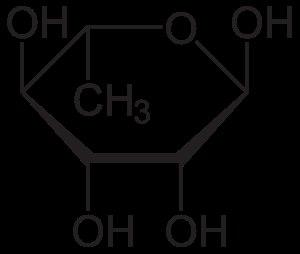
Le rhamnose est un désoxyose, précisément un désoxyhexose du mannose.